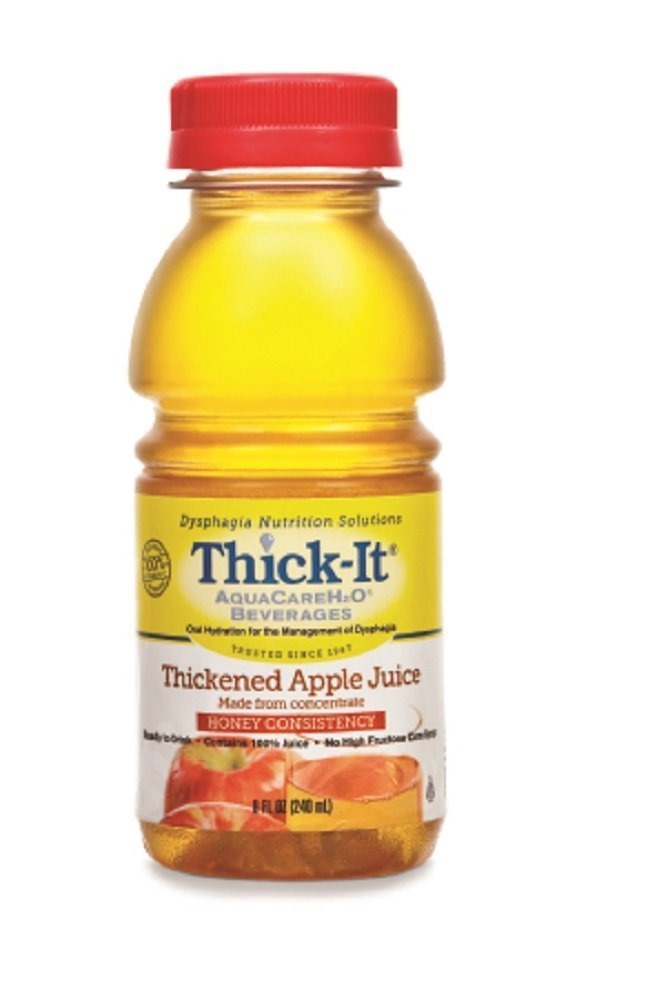
Item Name: Thick-It Aquacareh20 Pre-Thickened Juice Apple with Honey, Packaging : 24/Case
Bullet Point 1: Precision Foods Inc
Bullet Point 2: Kent Precision
Product Description: Thickened Beverage Thick-It AquaCareH2O 8 oz. Apple Ready to Use
Value: 1.0
Unit: Count

Price: 49.45